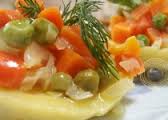
Yemek: enginar